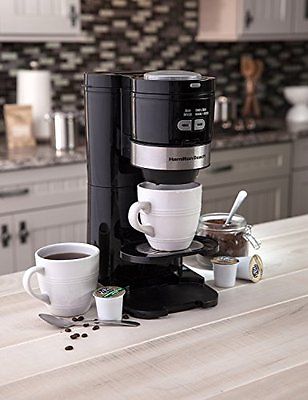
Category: coffee maker